Malia, Crete

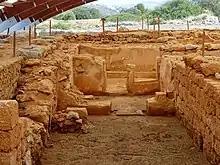
Excavation site of the pillar crypt in the Palace of Malia

The Central Court serves as the focal point around which various districts or ensembles are organized, interconnected by corridors and pathways. Each of these quarters is designated for specific functions, but they are best understood individually before considering their placement within the overall layout. Olivier Pelon identified four distinct functional areas: representative, residential, cultic-religious, and economic (Magazine).